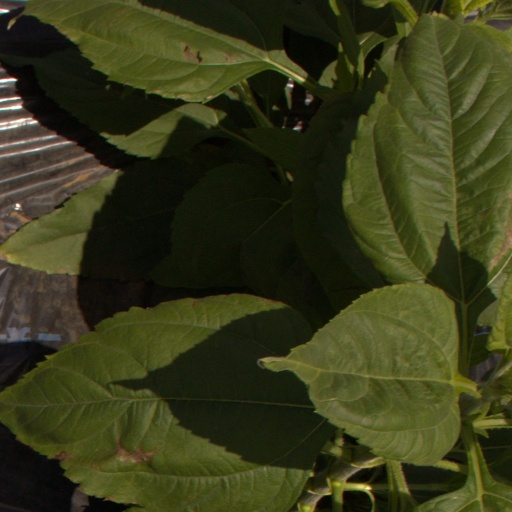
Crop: Jerusalem artichoke